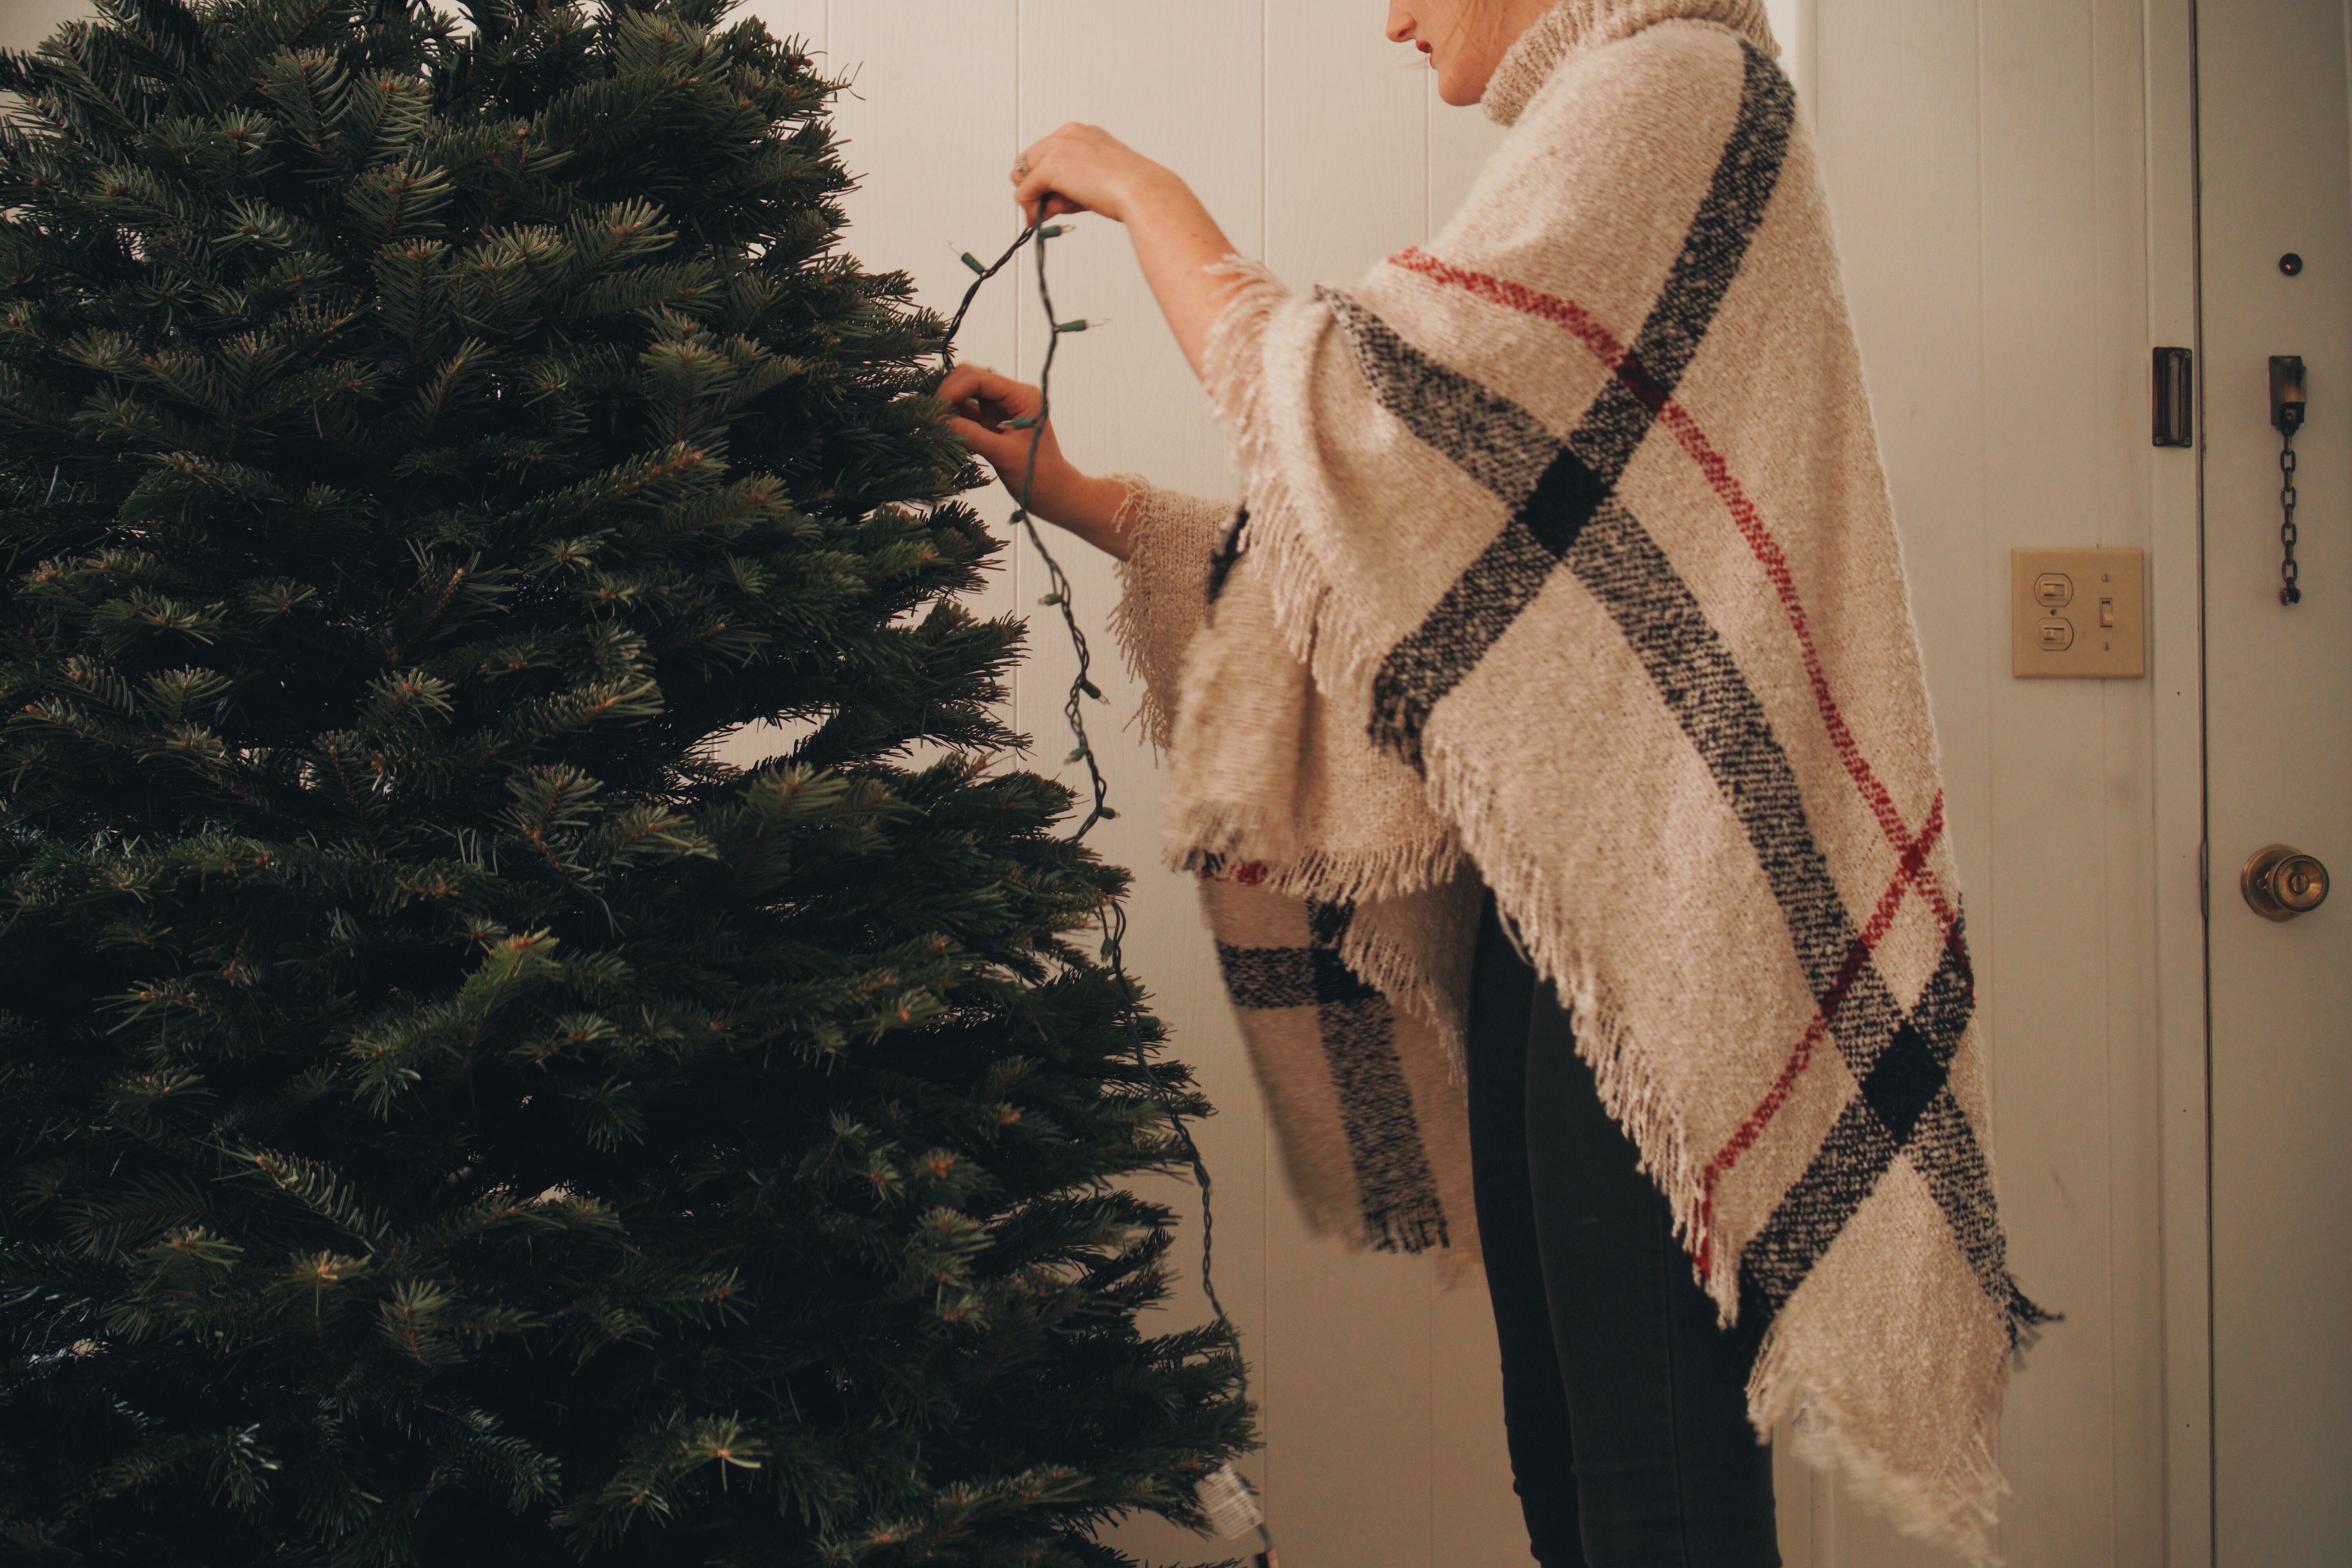
fur, clothing, outerwear, textile, art, dress, costume